Girlschool

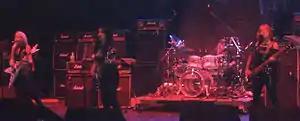
Girlschool playing live in London in 2009

Girlschool are a British rock band that formed in the new wave of British heavy metal scene in 1978. Frequently associated with contemporaries Motörhead, they are the longest-running all-female rock band, still active after more than 40 years. Formed from a school band called Painted Lady, Girlschool enjoyed strong media exposure and commercial success in the UK in the early 1980s with three albums of "punk-tinged metal" and a few singles, but lost their momentum in the following years.